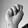
ASL letter: N